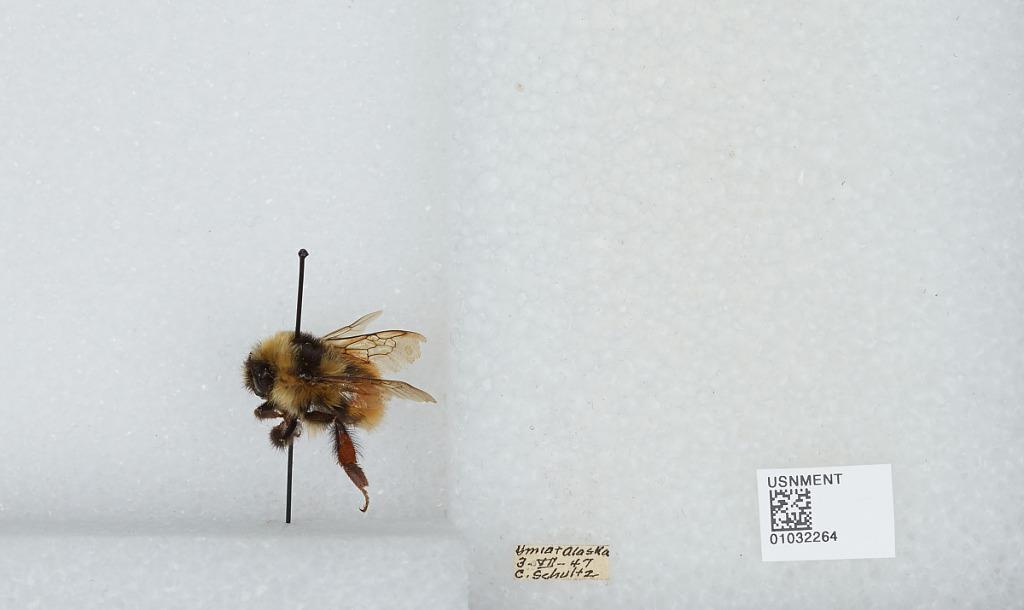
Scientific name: Bombus (Pyrobombus) sylvicola Kirby
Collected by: C. Schultz
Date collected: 1947-7-3
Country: United States
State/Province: Alaska
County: North Slope
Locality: Umiat
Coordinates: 69.3669, -152.144